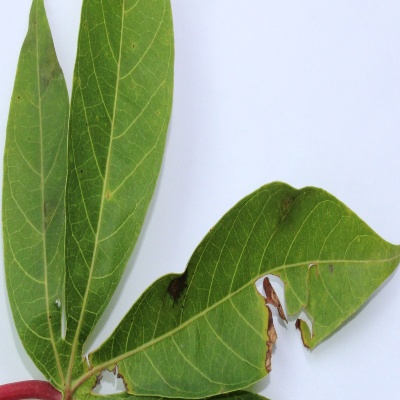
Crop: Cassava
Condition: brown spot